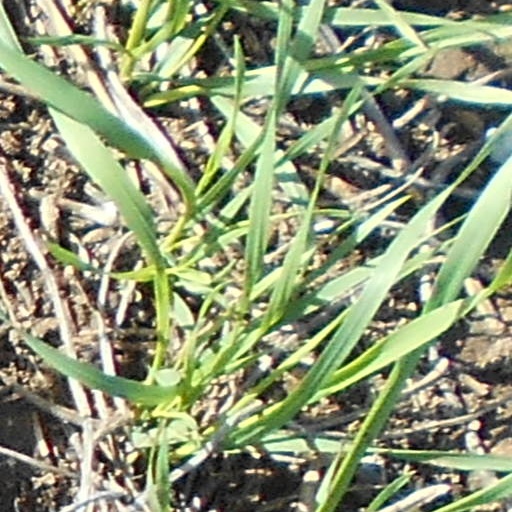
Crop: wheat